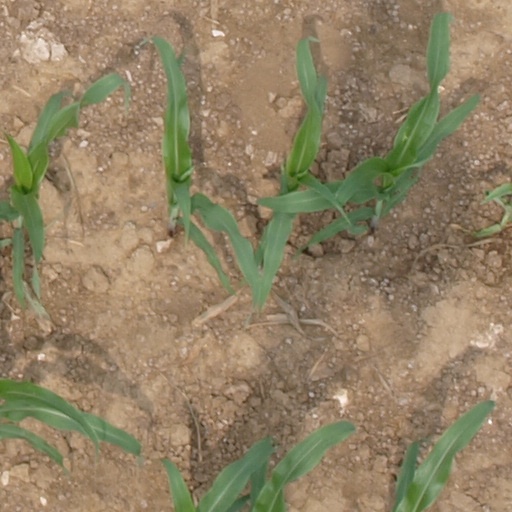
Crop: maize; corn